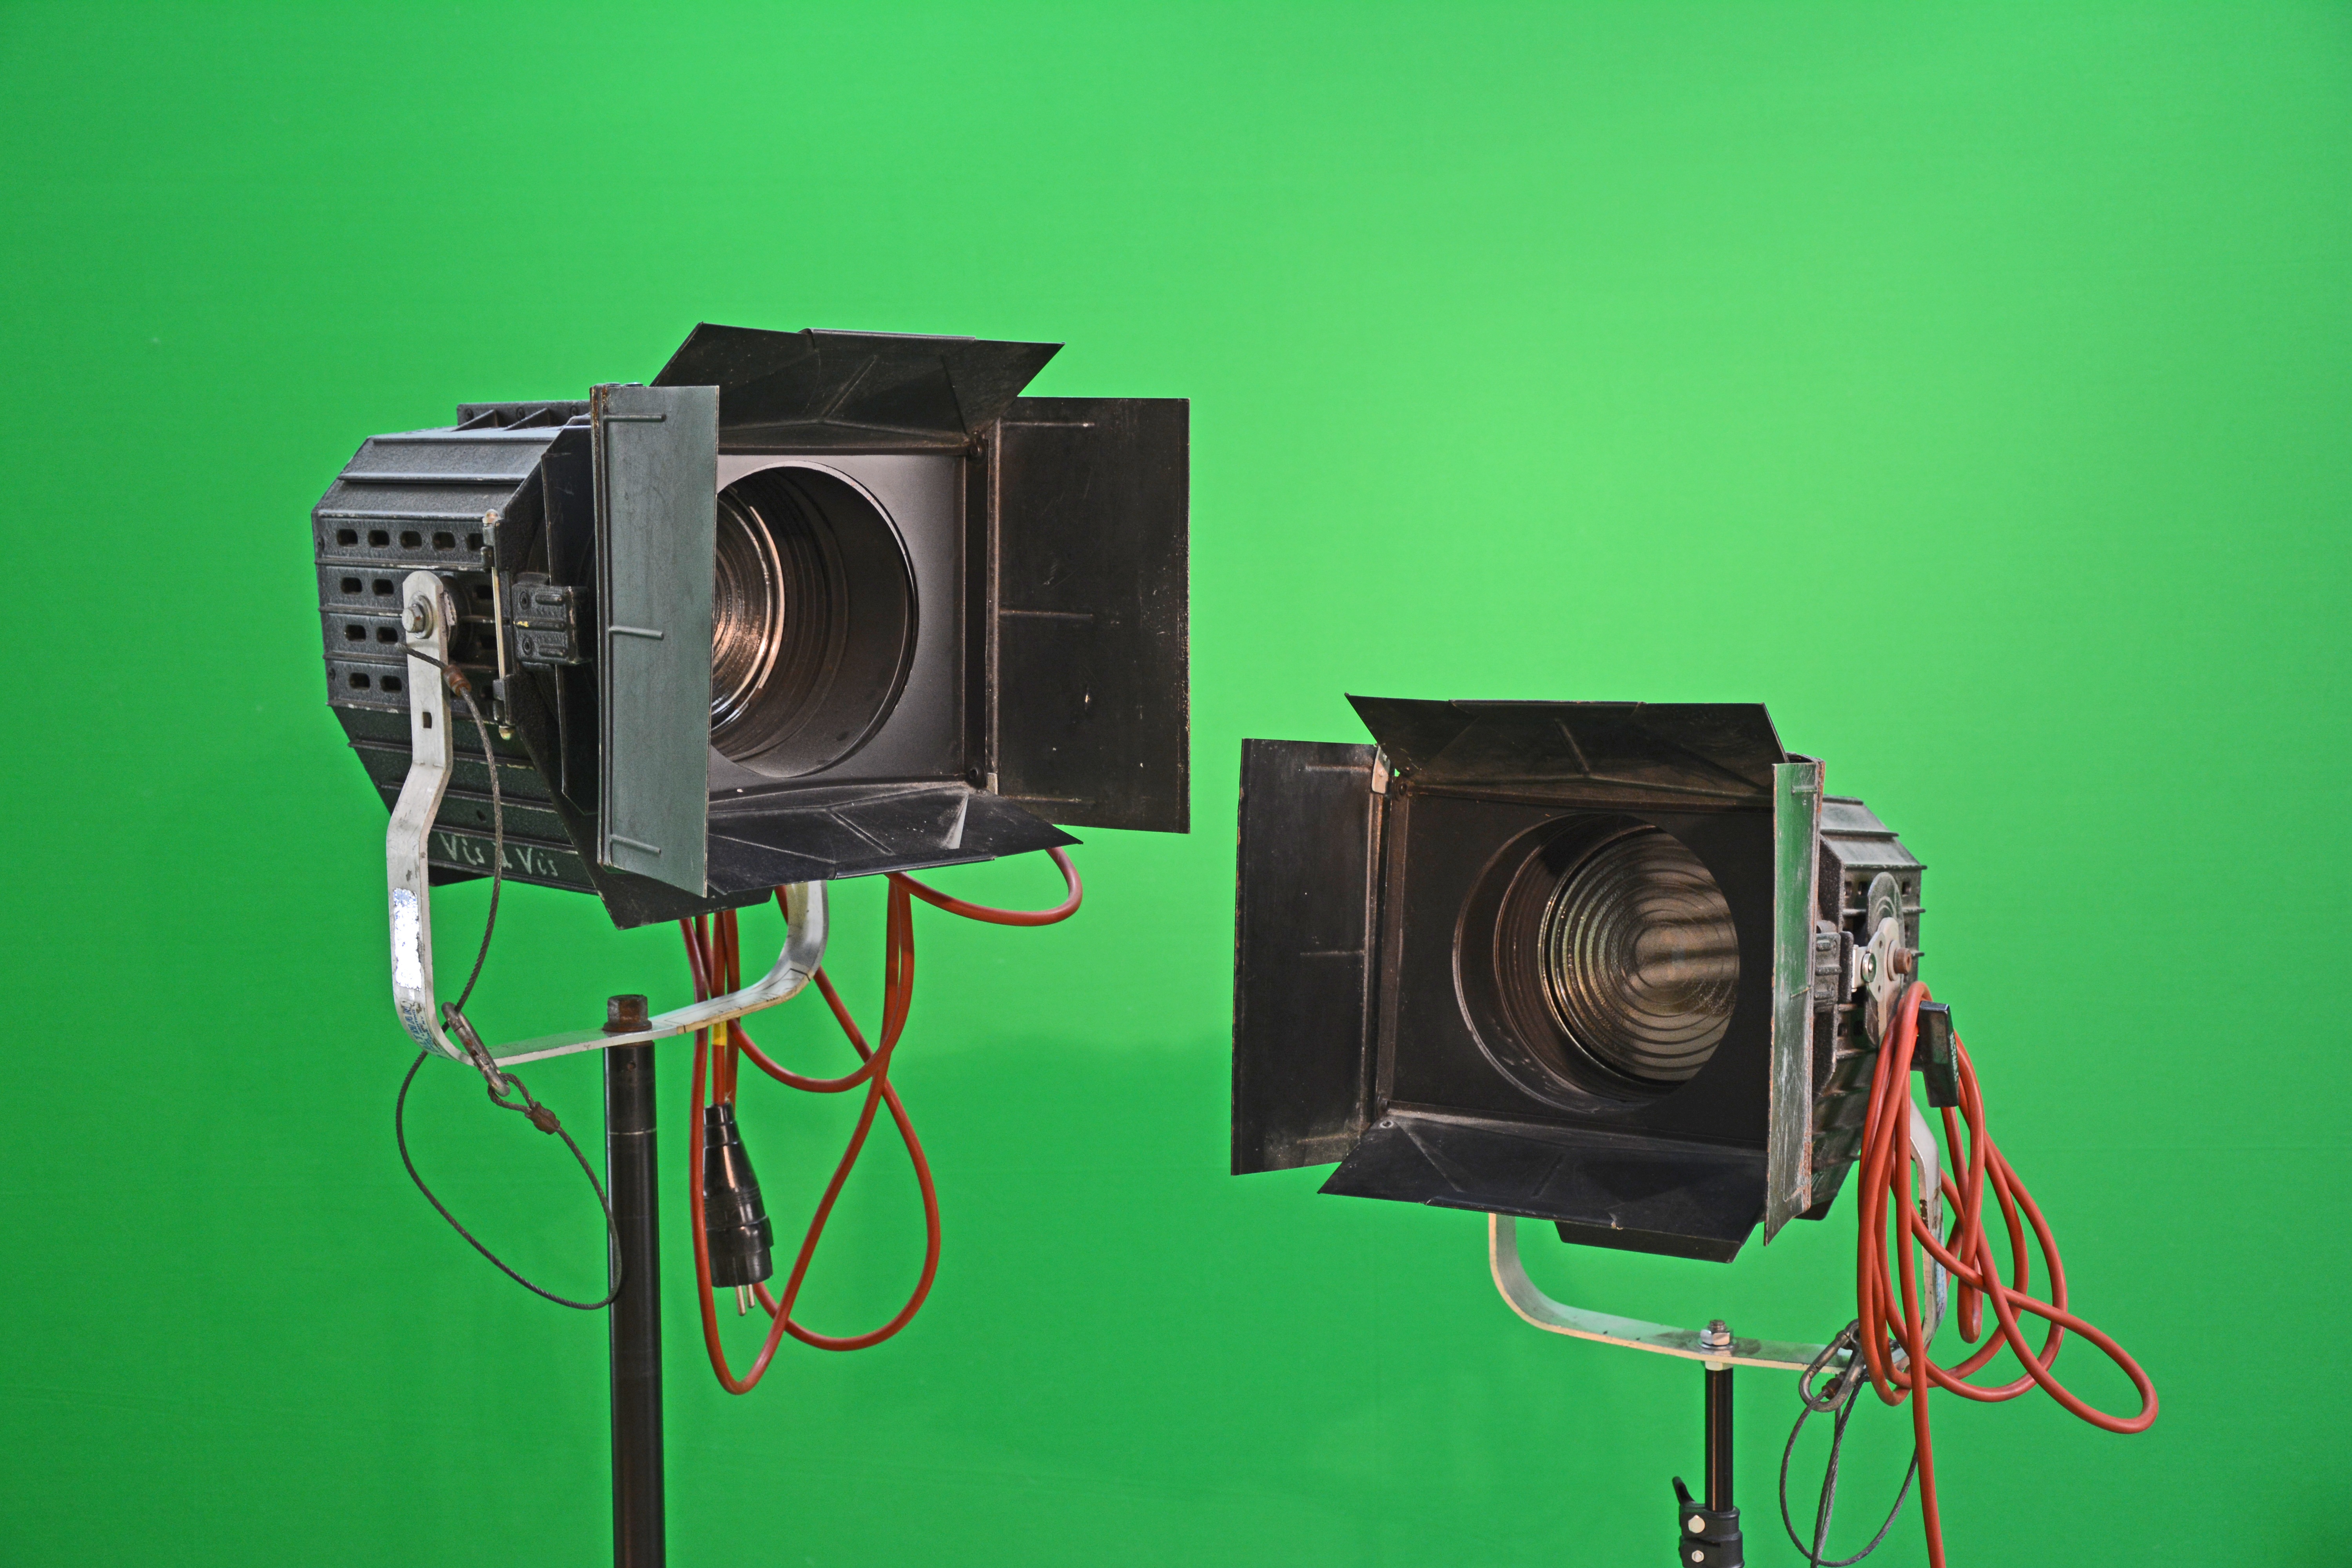
light, technology, green, studio, lighting, spotlight, stage, spots, light fixture, altman, multimedia, spot, fresnel lens, theaterspot, stage lighting, greenbox, personal computer hardware, display device, theatre lighting, theatre spots